RML 9-inch Armstrong Gun

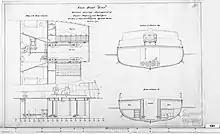
23 cm Armstrong RML on "Ever"

The general characteristics of the 23 cm Armstrong RML, like length and caliber were the same as those of the 9-inch Woolwich gun.